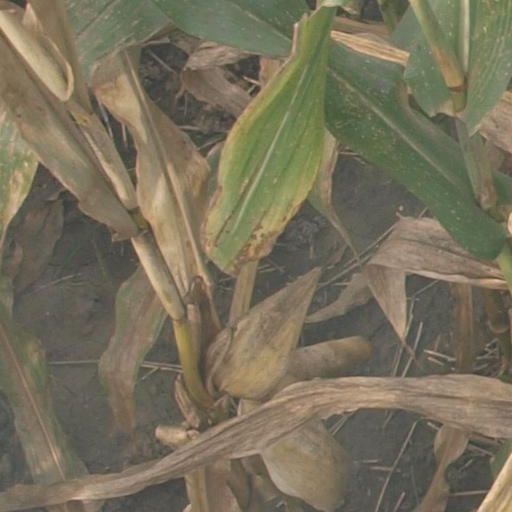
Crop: maize; corn